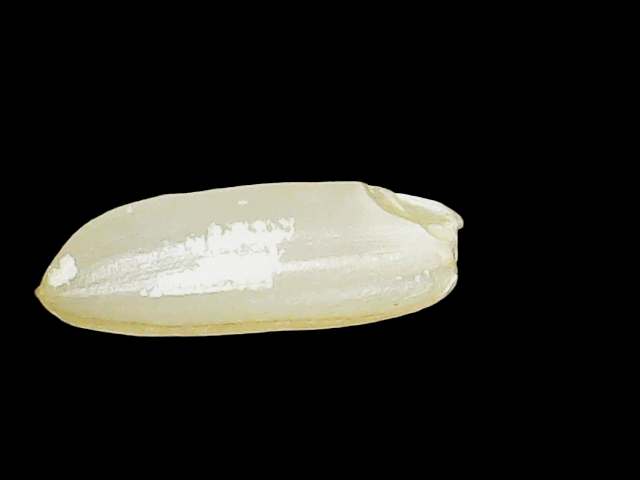
Rice variety: Binadhan12